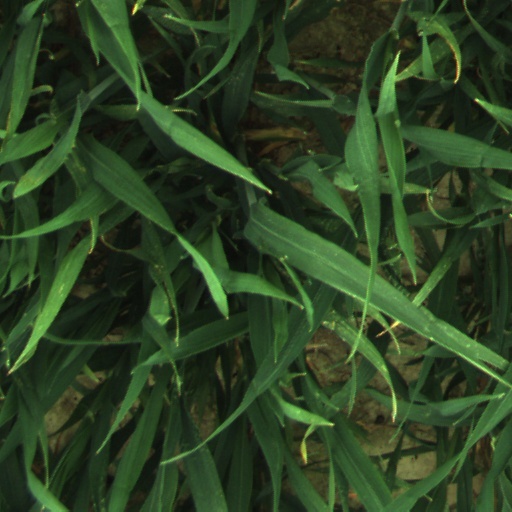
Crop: wheat